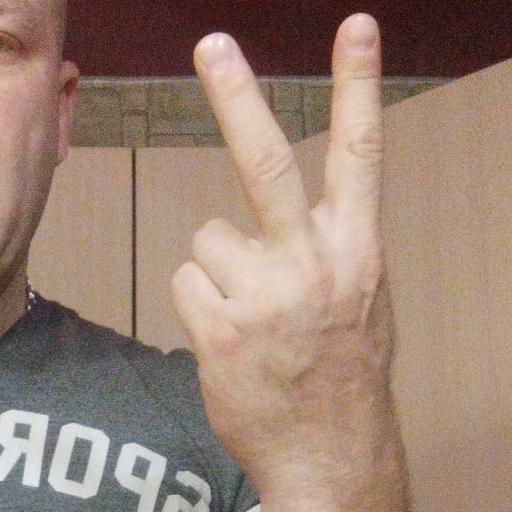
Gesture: peace_inverted